DVV Coburg

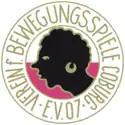
The logo of VfB Coburg.

The club was formed in 1907 as "Coburger FC" before becoming "VfB" sometime before 1920. They were joined by "FC Germania Coburg" in 1923 and by "FC Viktoria Coburg" in 1933.